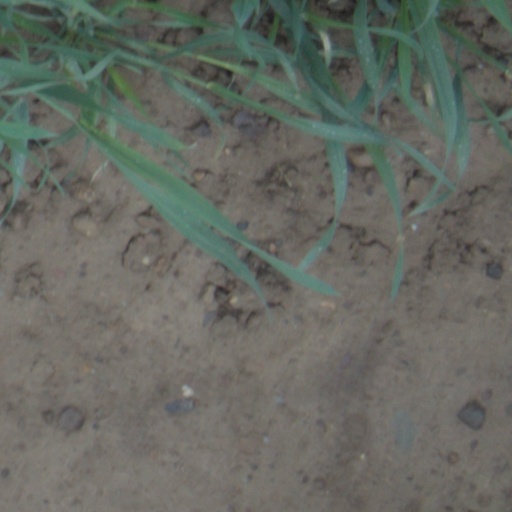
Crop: wheat